Yang Guifei

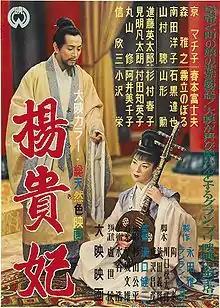
Poster for the 1955 Japanese film "Princess Yang Kwei-Fei"

It is said that this seated Kannon statue was modeled after Yang Guifei's appearance, and is enshrined in the Yang Guifei Kannon Sennyū-ji Hall. It is said that in 1255, Shunsho's disciple Tankai brought it from the Southern Song Dynasty along with the Buddha's relics. It’s called Yokihi Kannon in Japan and Empress Yang Avalokitesvara. There’s a legend at Sennyū-ji temple that Yang Guifei is a manifestation of Kannon.